The Master Game

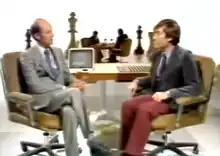
Jeremy James and Bill Hartston presenting an episode of "The Master Game", 1981

Presented by Jeremy James with expert analysis from Leonard Barden and, later, Bill Hartston, "The Master Game" was noted for its innovative style, in which a display board with animated figurines and move notation, shown centre-left of screen, was accompanied by footage of the players cogitating, their thoughts during the game heard in voice-over.